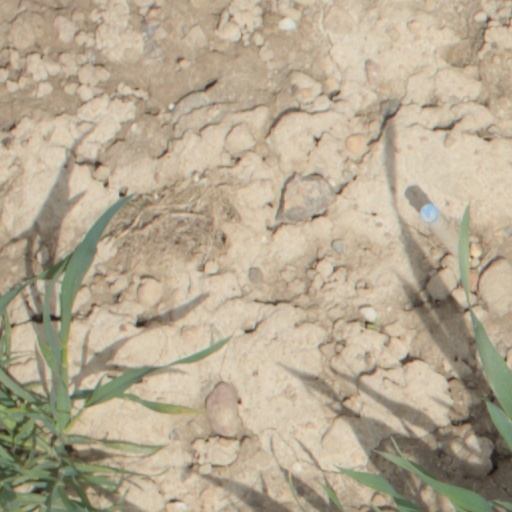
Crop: wheat